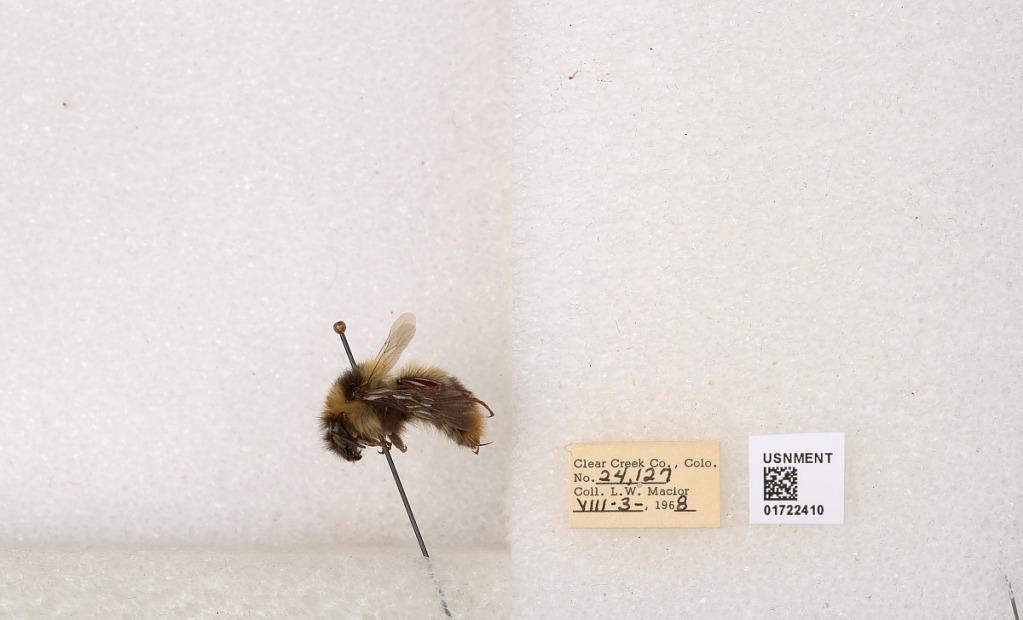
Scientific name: Bombus kirbyellus
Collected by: L. Macior
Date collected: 1968-8-3
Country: United States
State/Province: Colorado
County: Clear Creek
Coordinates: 39.6891, -105.644